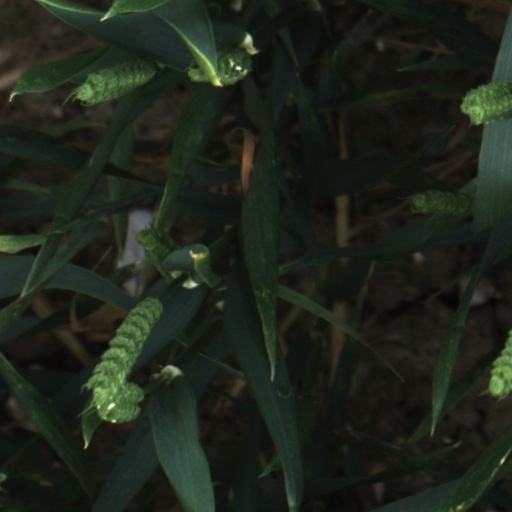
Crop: wheat